Cristina Ayala (politician)

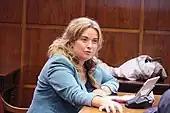

Cristina Ayala Santamaría (born 17 June 1972) is a Spanish People's Party (PP) politician. After serving as a city councillor in Burgos (2003–2007) and a deputy in the Cortes of Castile and León (2007–2015) she was elected to the Senate of Spain (2015–2023). She left this post upon being elected the first woman mayor of Burgos.